HMS Liberty (J391)

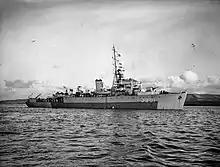
"Liberty" in the 1940s

The ship was ordered on 30 April 1942 at the Harland & Wolff at Belfast, Ireland. She was laid down on 27 November 1943 and launched on 22 August 1944. She was commissioned on 18 January 1945. She joined the 10th Minesweeper Flotilla.